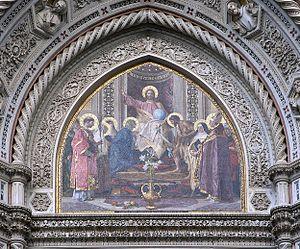
La mosaïque du XIXe siècle, dans le style néogothique, du tympan central au dessus de la porte principale de la cathédrale Santa Maria del Fiore de Florence, Italie. Due comme les mosaïques des deux autres tympans à l'art de Nicolò Barabino qui en dessina les cartons, elle fut réalisée à Venise en 1886, et montre le Christ trônant, avec à ses pieds à gauche la Vierge et à droite Saint Jean Baptiste (""voici l'Agneau de Dieu"" dit le philactère qu'il tient), ainsi que des saints locaux, dont Sainte Réparate et Saint Zénobie, patrons de la ville, symbolisée par le bouquet de lis au premier plan.
Nicolò Barabino est un peintre et un mosaïste italien du XIXᵉ siècle de l'école florentine qui a été aussi actif à Gênes, sa ville d'origine.
La cathédrale Santa Maria del Fiore est la cathédrale/dôme du XIIIᵉ siècle de l'archidiocèse de Florence à Florence en Toscane. Située piazza del Duomo dans le centre historique de Florence, elle est accolée au campanile de Giotto et face à la porte du Paradis du baptistère Saint-Jean et à la Loggia del Bigallo. Avec son dôme de l'architecte Filippo Brunelleschi de 1436 qui marque le début de l'architecture de la Renaissance, elle est classée au patrimoine mondial de UNESCO depuis 1982.